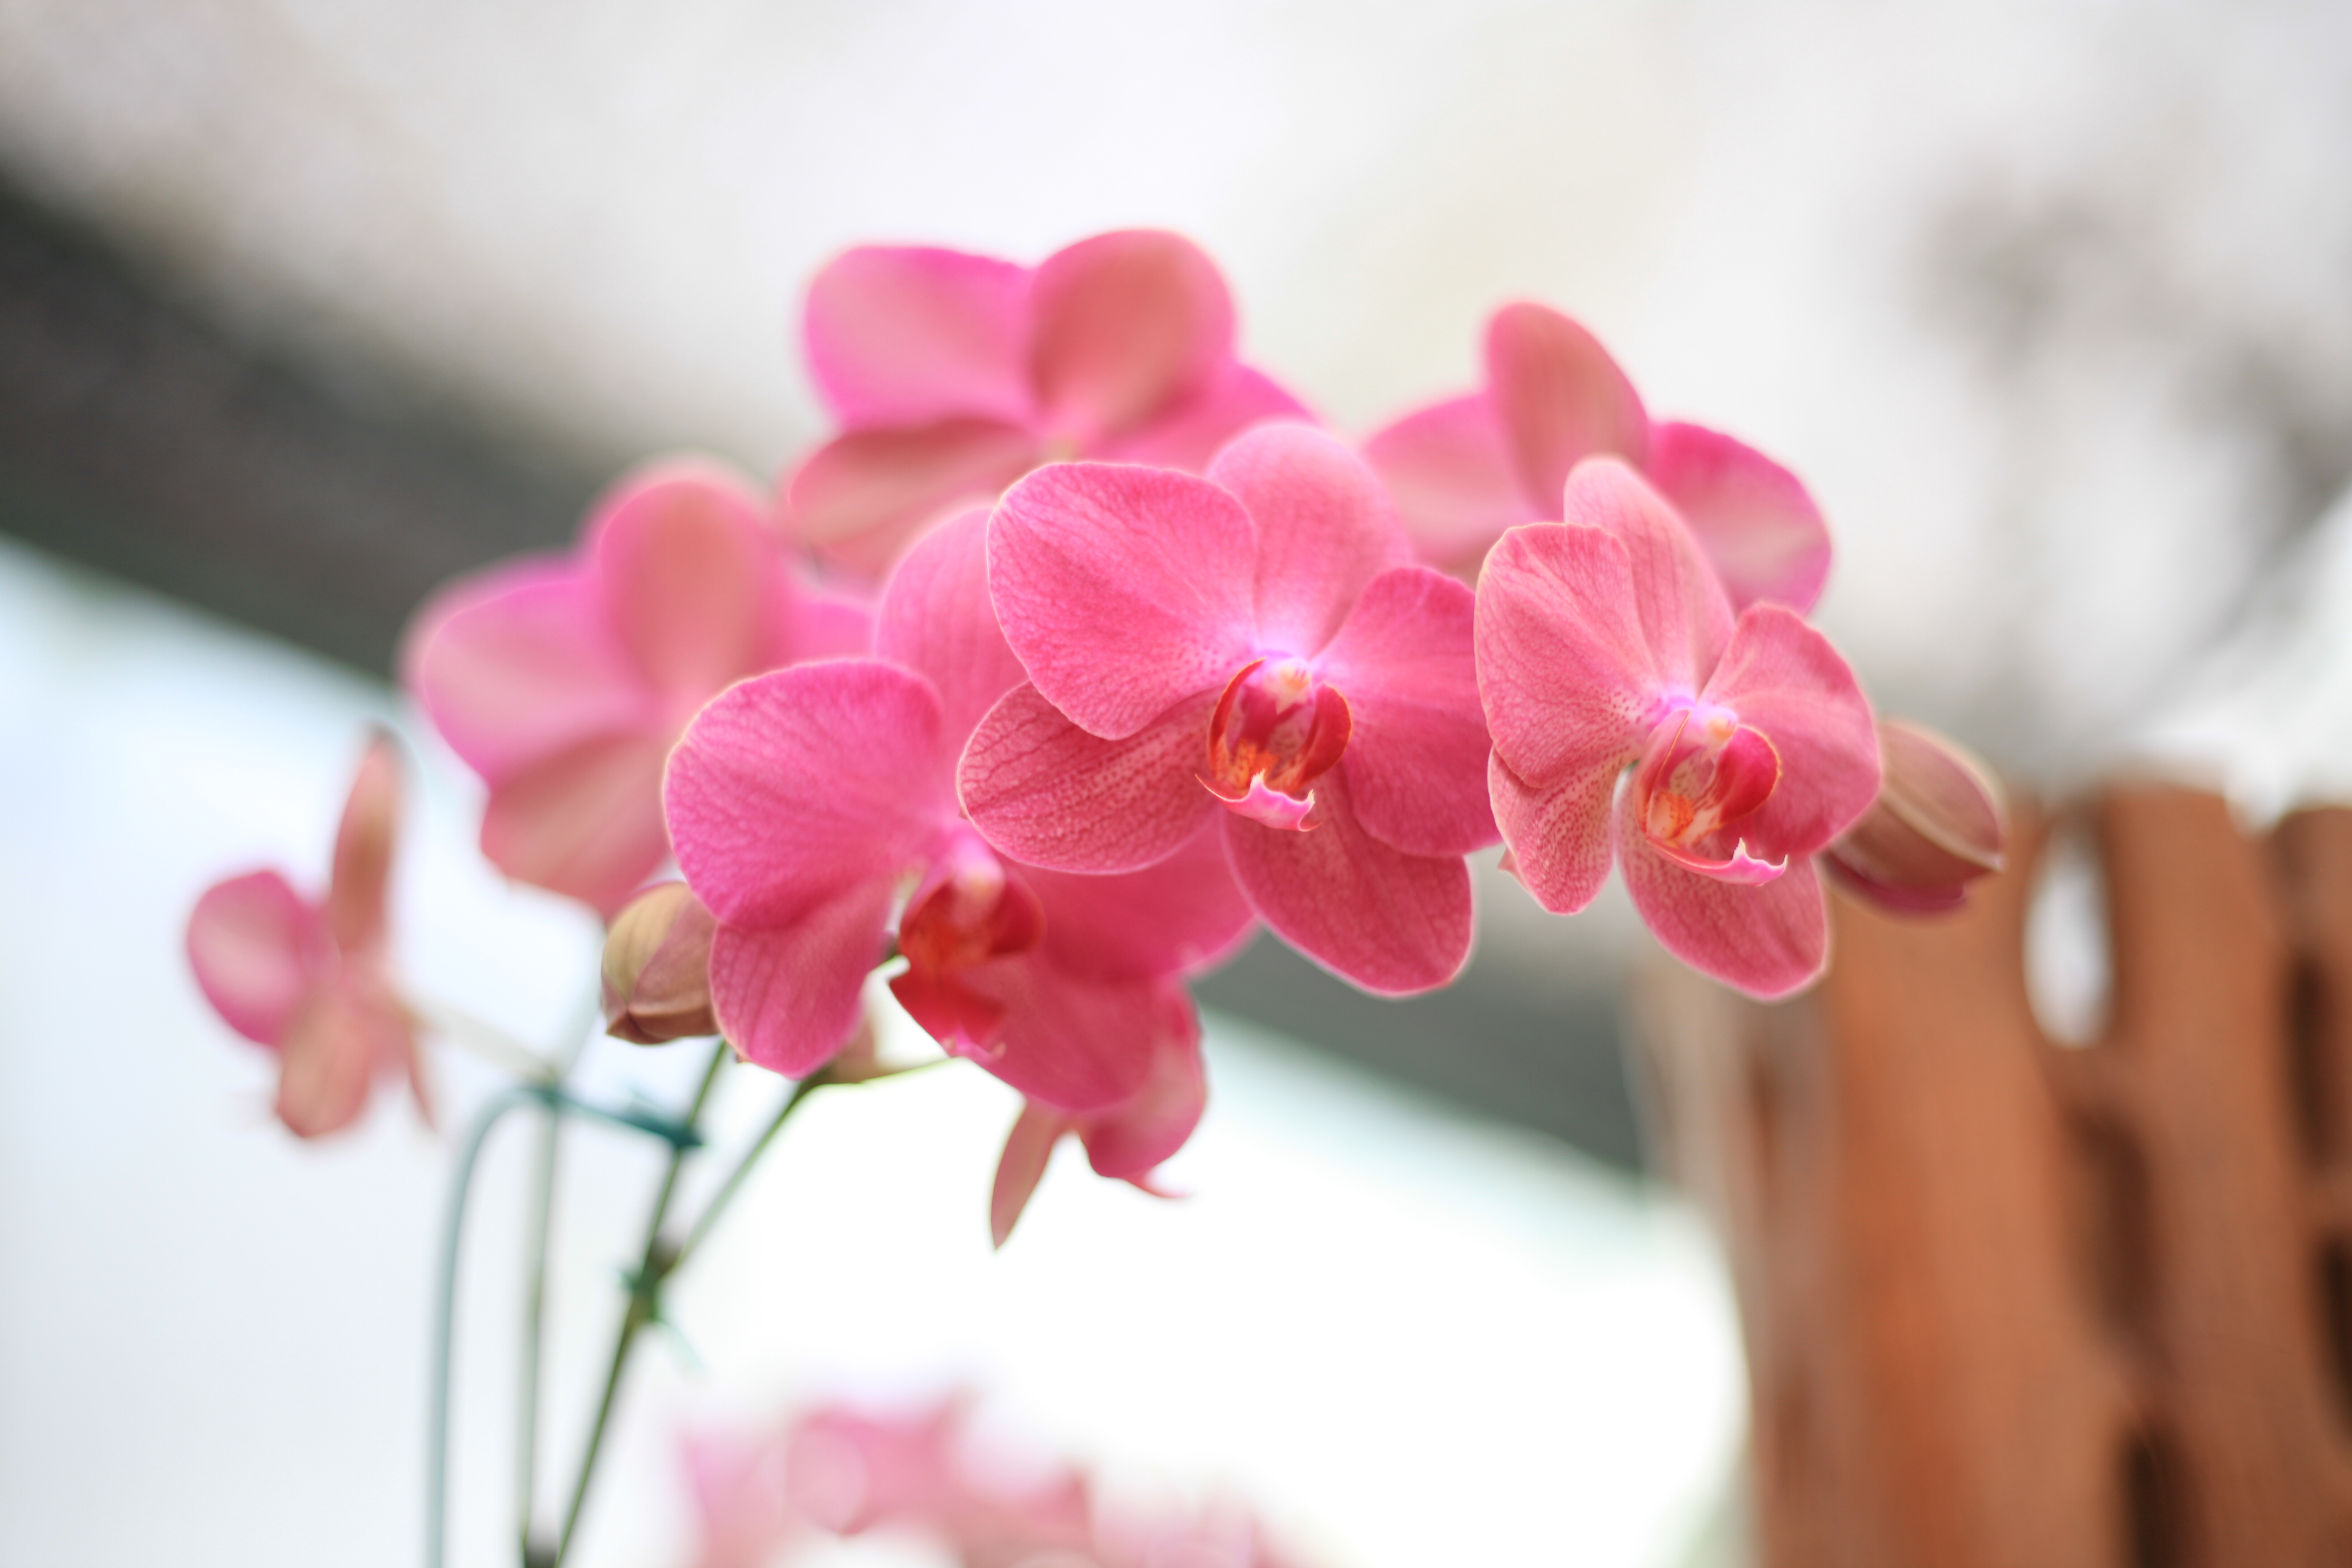
orchids, pink, flower, petal, plant, flowering plant, spring, moth orchid, cut flowers, magenta, branch, artificial flower, floral design, orchid, orchids of the philippines, plant stem, floristry, blossom